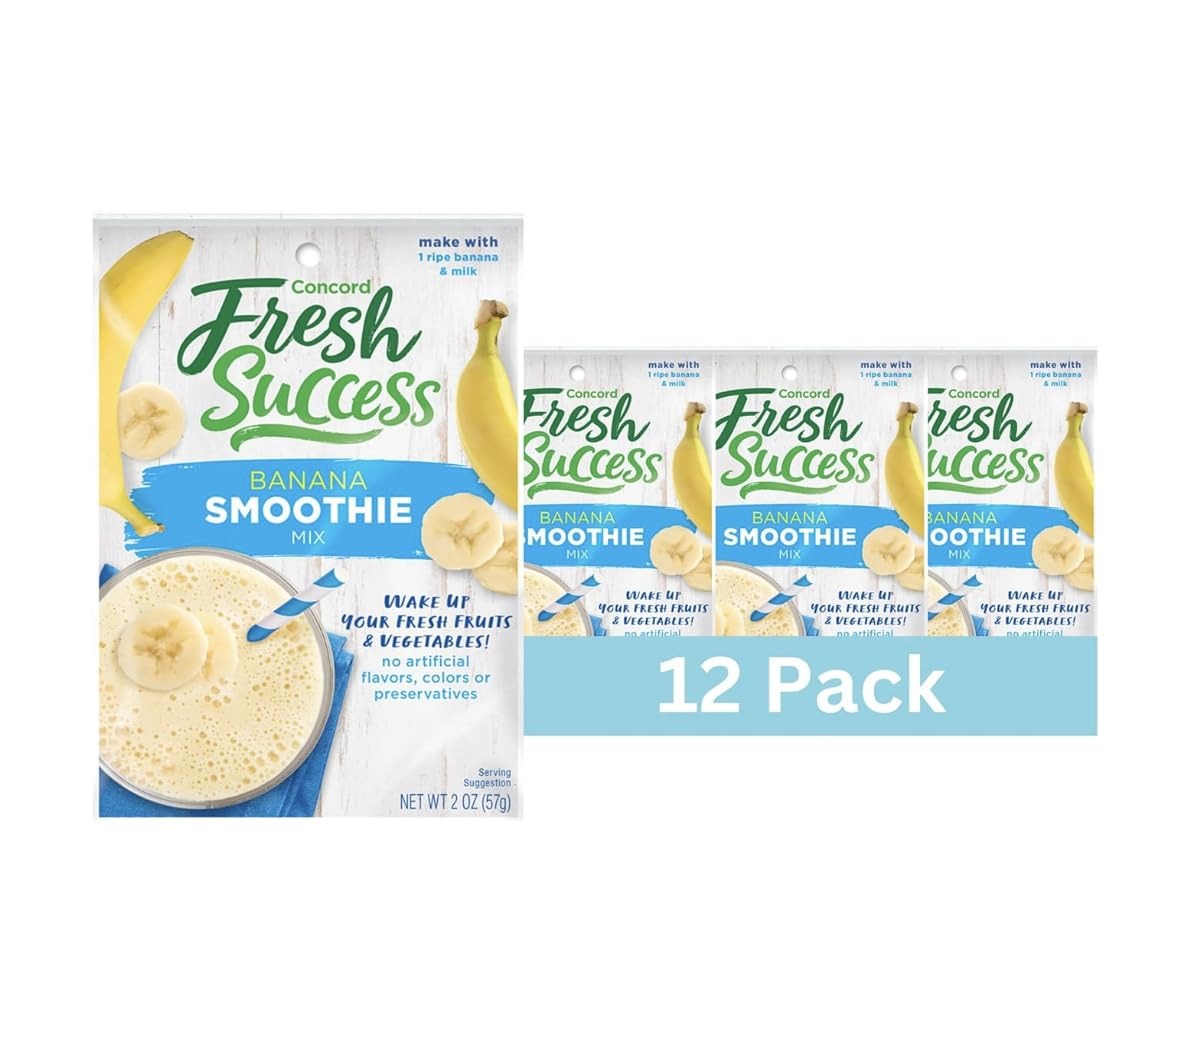
Item Name: Concord Foods Banana Smoothie Mix - Fruit Flavor with No Artificial Flavors, Colors, or Preservatives - Ideal for Fresh Fruit Smoothies - 2 oz Pouch for Healthy Smoothies Pack of 12
Bullet Point 1: Banana Goodness for Vibrant Creations: Craft vibrant smoothies and yogurt cups bursting with banana goodness using our Banana Smoothie Mix. Get your daily dose of fruits conveniently with this blend, perfect for a quick and nutritious boost.
Bullet Point 2: Real Fruit Smoothie Enhancement: Elevate your smoothie experience with our fruit smoothie mix. Packed with real fruit flavor and free from artificial colors, flavors, and preservatives, it's the perfect choice for health-conscious consumers seeking a refreshing and nutritious treat.
Bullet Point 3: No Artificial Flavors: Savor the pure taste of real fruit goodness without any artificial flavors, colors, or preservatives. It's a family friendly indulgence you can feel good about.
Bullet Point 4: Versatile and Delicious: Whether it's a creamy yogurt cup, fruity smoothie, or refreshing fruit-flavored beverage, our mix has you covered. Simply add a banana, water, milk, or vanilla yogurt and indulge in the refreshing taste of Concord Foods Banana Smoothie Mix.
Bullet Point 5: Kid-Friendly Delight: Treat your little ones to a delightful experience with our Banana Smoothie Mix. Bursting with fruity flavor, it's a surefire hit with children, making it easier to incorporate healthy habits into their diet while keeping them happy and satisfied.
Product Description: Introducing Concord Foods Banana Smoothie Mix, your go-to for vibrant creations! Craft delicious smoothies bursting with real banana goodness using our convenient blend. With no artificial flavors, colors, or preservatives, it's the perfect choice for health-conscious consumers seeking a refreshing and nutritious treat. Simply add a banana, water, milk, or yogurt, and enjoy the pure taste of real fruit goodness. Versatile and delicious, it's ideal for smoothies, yogurt cups, or fruity beverages. Plus, it's a kid-friendly delight, making it easier to incorporate healthy habits into their diet while keeping them happy and satisfied.
Value: 24.0
Unit: Ounce

Price: 1.125